English-language learner

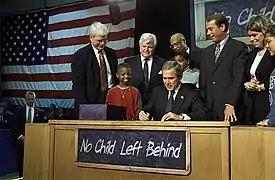
George W. Bush signing the No Child Left Behind Act.

The Every Student Succeeds Act or ESSA passed in 2015 requires all ELLs attending public schools from grades K–12 to be assessed in multiple language domains, such as listening, reading, writing, and speaking. Current research in this area has found that assessments given to ELLs are culturally and linguistically inappropriate for reliable testing. Assessments do not take into account the students' linguistic repertoire and what they know in their first language; therefore, content-based assessment outcomes might be confounded by language barriers, since they are not only being exposed to new material, but they are learning this new material in a language that they may still be gaining proficiency in. Research based on student feedback indicates that students have a difficult time associating the content presented to them in assessments with their personal lives. This lack of variety in assessments may restrict teachers' ability to accurately determine the academic progress of a student and introduce biases that may result in lower test scores.